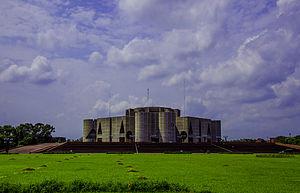
Le Bangladesh est une République démocratique à régime parlementaire.
Dacca ou Dhaka est la capitale, la plus grande ville et le centre politique, culturel et économique du Bangladesh. Située sur la rive gauche de la rivière Buriganga, Dacca est une mégapole et l'une des plus grandes villes du sous-continent indien, avec une population de plus de 17 millions d'habitants en 2017, ce qui en fait la 13ᵉ agglomération la plus peuplée du monde.
Le Jatiya Sangsad est le parlement du Bangladesh. L'assemblée siège au Jatiya Sangsad Bhaban, conçu par l'architecte américain Louis Kahn et construit à Dacca de 1961 à 1982.
Louis Isadore Kahn, est un architecte américain, d'origine estonienne.